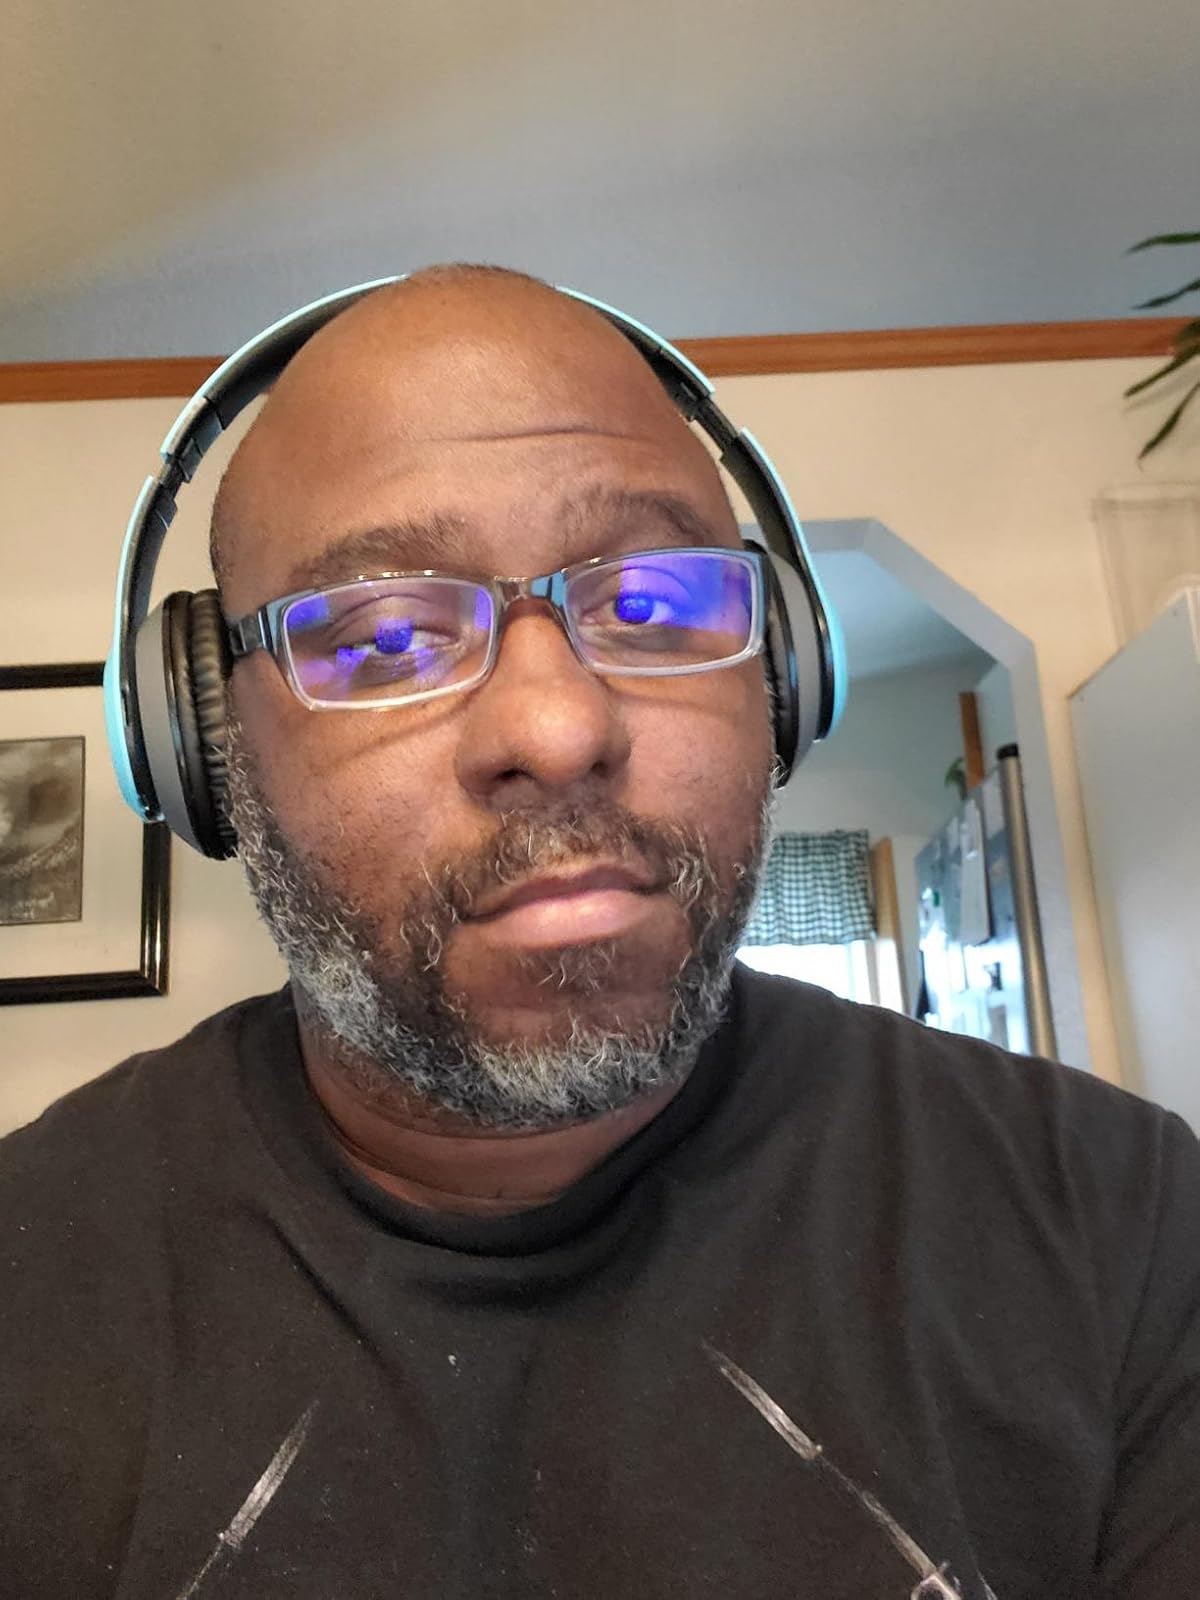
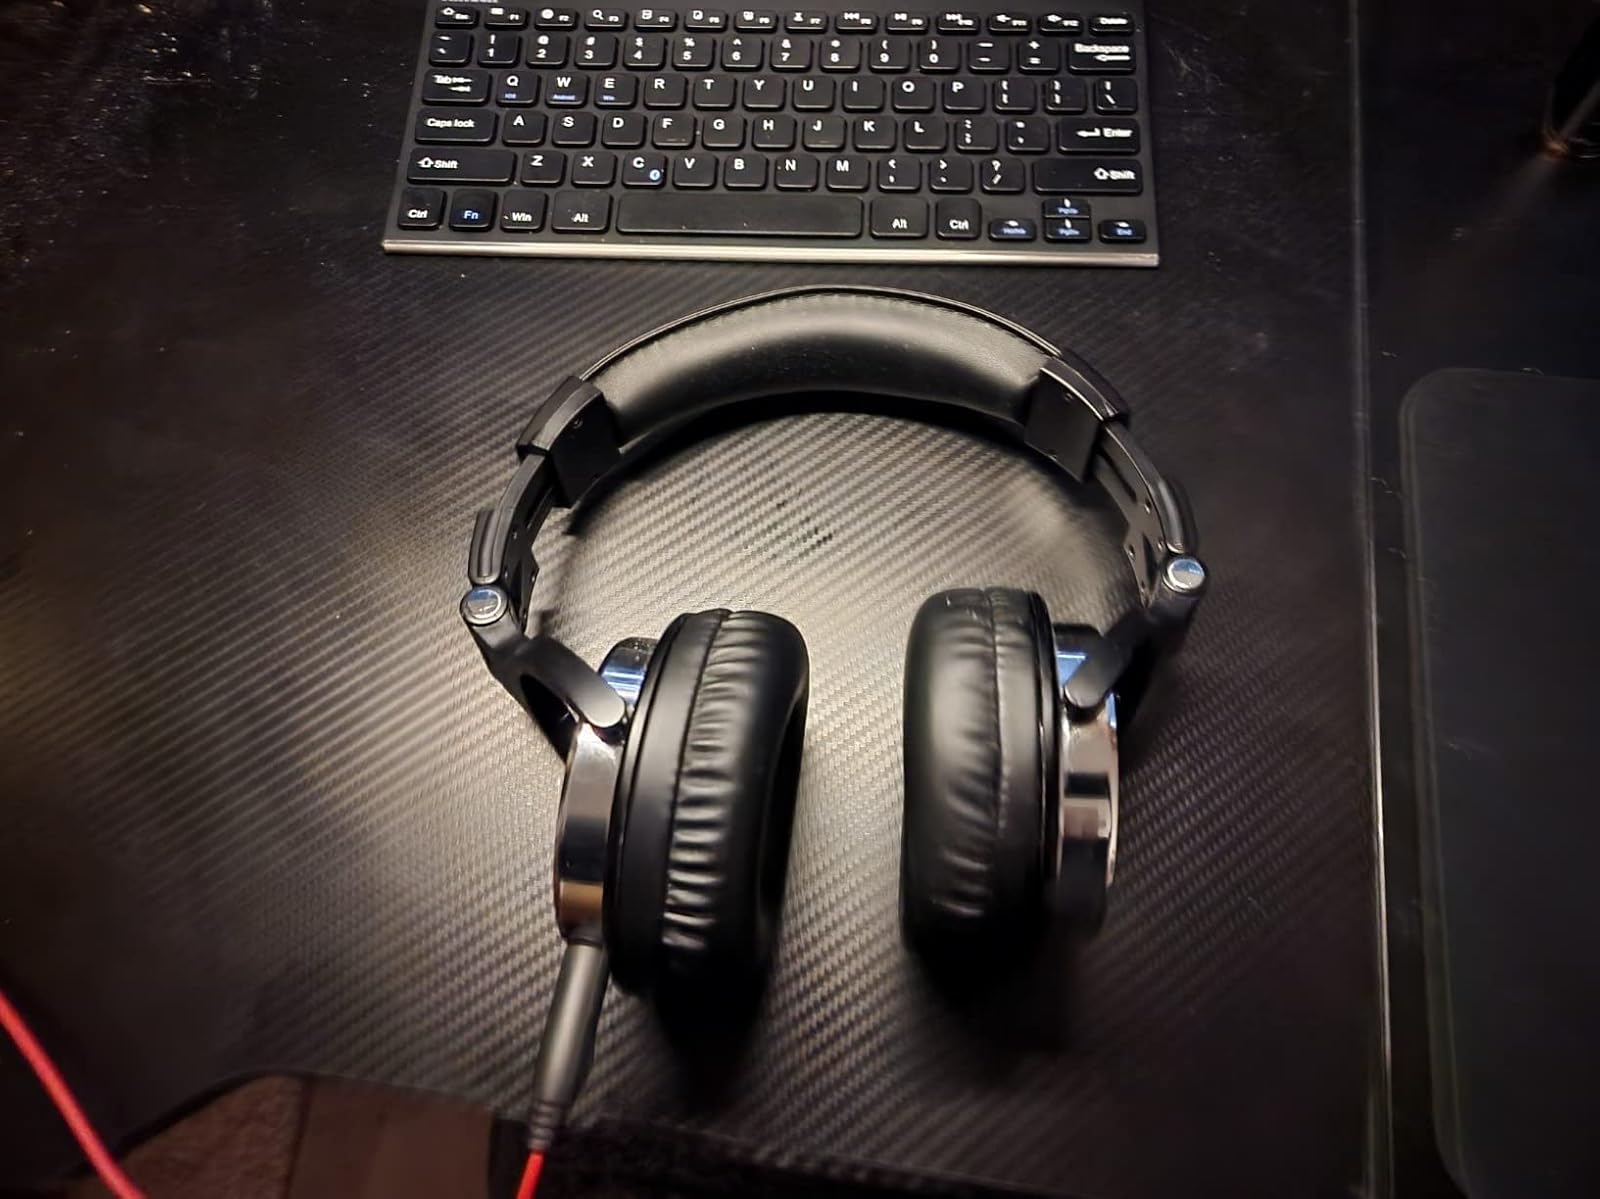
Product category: headphones
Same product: no